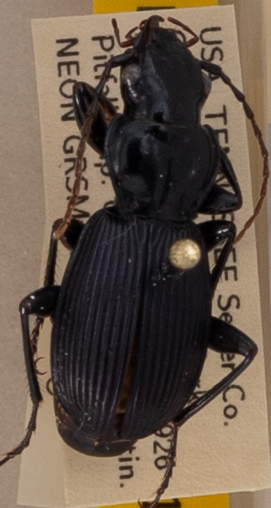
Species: Pterostichus moestus
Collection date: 2019-08-06
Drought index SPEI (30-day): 1.69
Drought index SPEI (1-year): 2.09
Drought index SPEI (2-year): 2.09